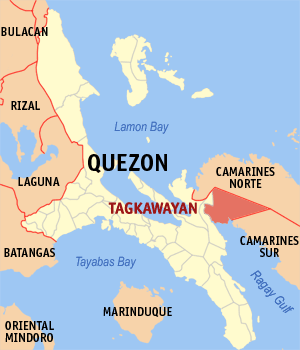
Tagkawayan est une municipalité de la province de Quezon, aux Philippines.